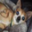
Label: dog